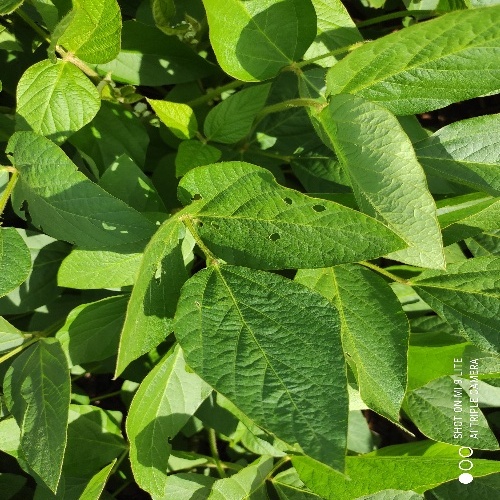
Label: Diabrotica_speciosa